Serpantinka

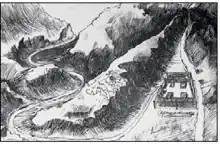
Serpantinka. Drawing of an unknown prisoner. Pen on paper. From the collection of the Magadan Museum of Local Lore.

So-called "Serpantinka" was located near the village of "Khatenakh" or "Khatynnakh", now non-existent (not to be confused with a village in the Sakha Republic). Presumably, it was located in the place where the road from this village towards the village of Yagodnoye twisted along the slopes ("serpantine" is the Russian name for a hairpin turn). Nearby flows a stream called "Sniper". One of the testimonies, that Robert Conquest cites, claims that on the site of the future camp there were a few barracks, called "Serpantinnaya", in which the road-building unit had been located. By the time the NKVD decided to use this place for setting up a camp, the road was completed and the place had been empty for over a year.